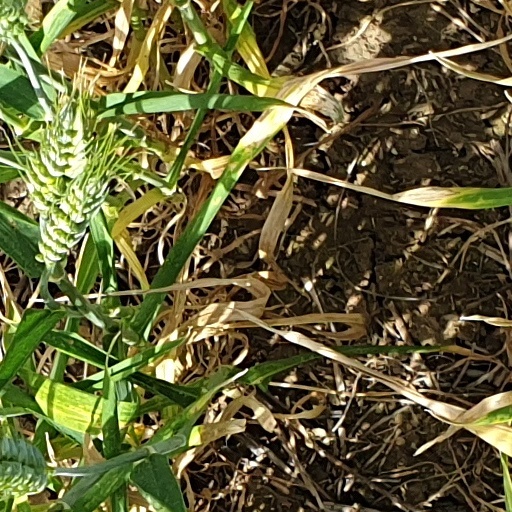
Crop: wheat